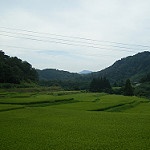
Label: images